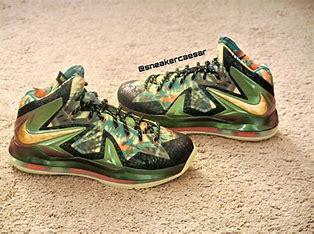
Brand: Nike
Model: Lebron 10